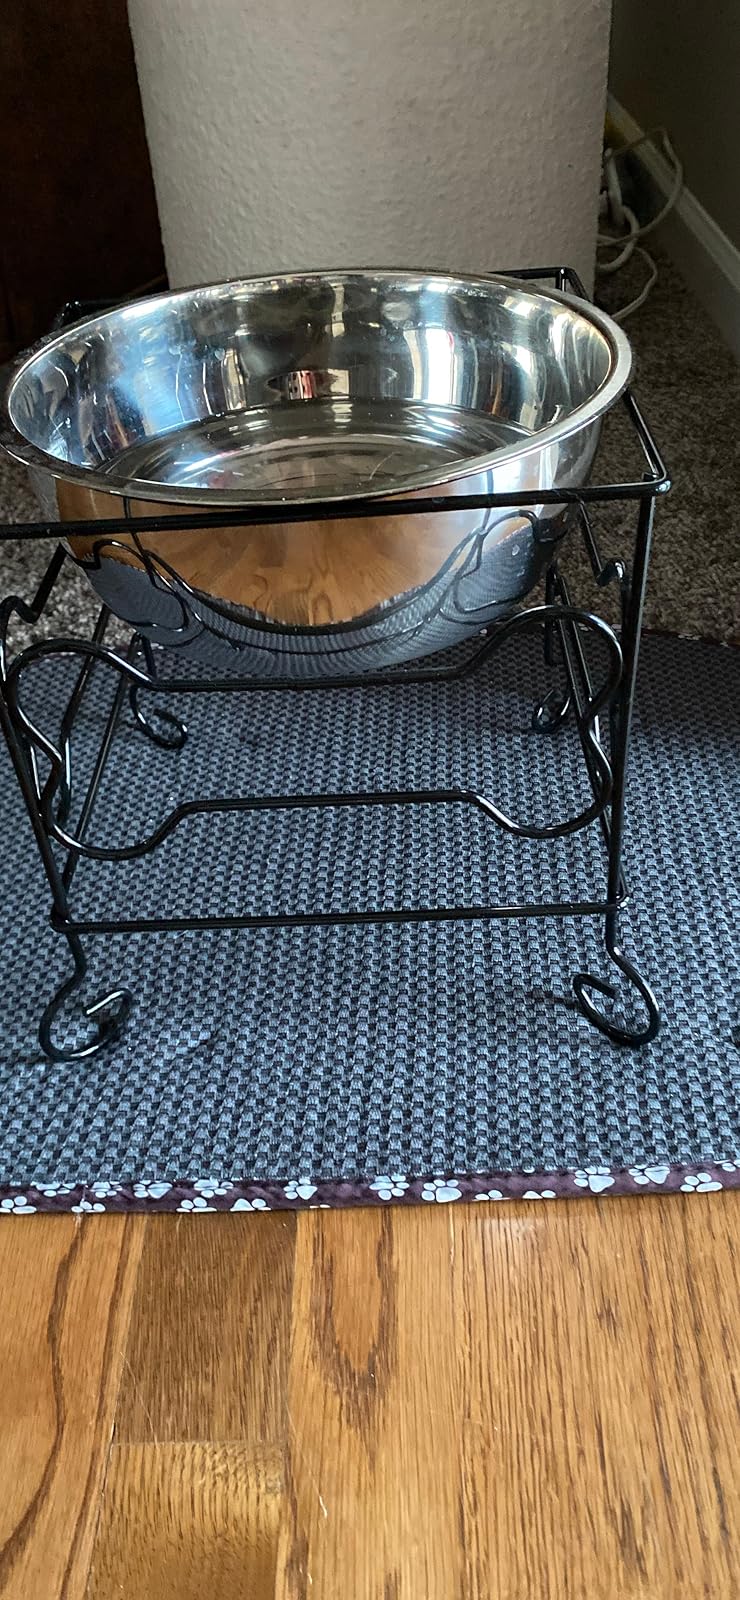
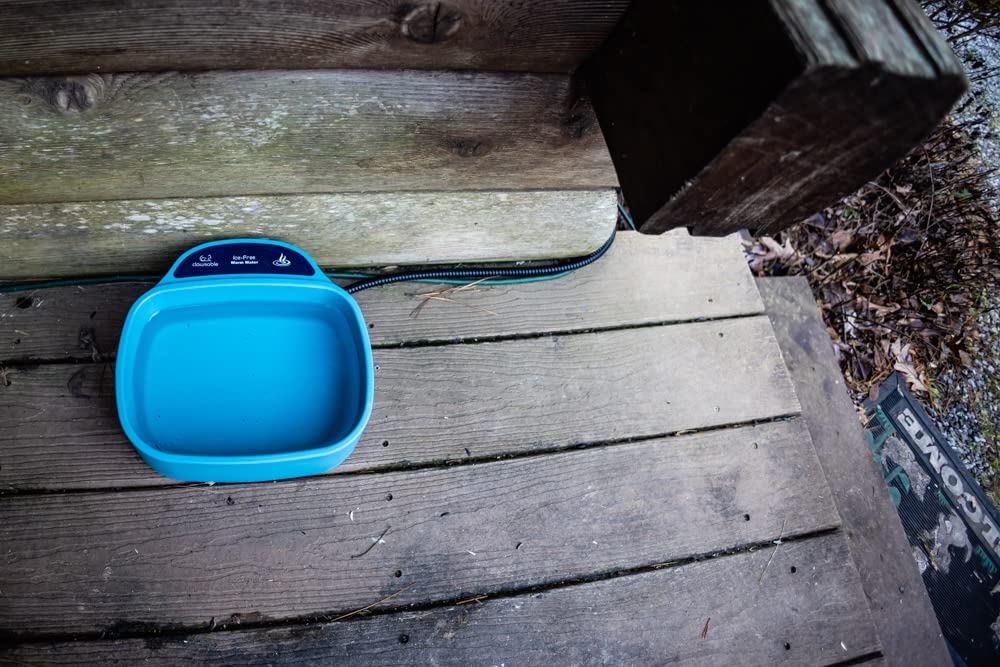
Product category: items_bowl
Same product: no